Westcourt, Queensland

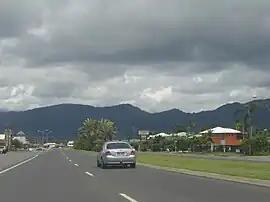
Mulgrave Road with Westcourt to the right and Mount Sheridan in the distance, 2006

Westcourt is situated in the Yidinji traditional Aboriginal country.